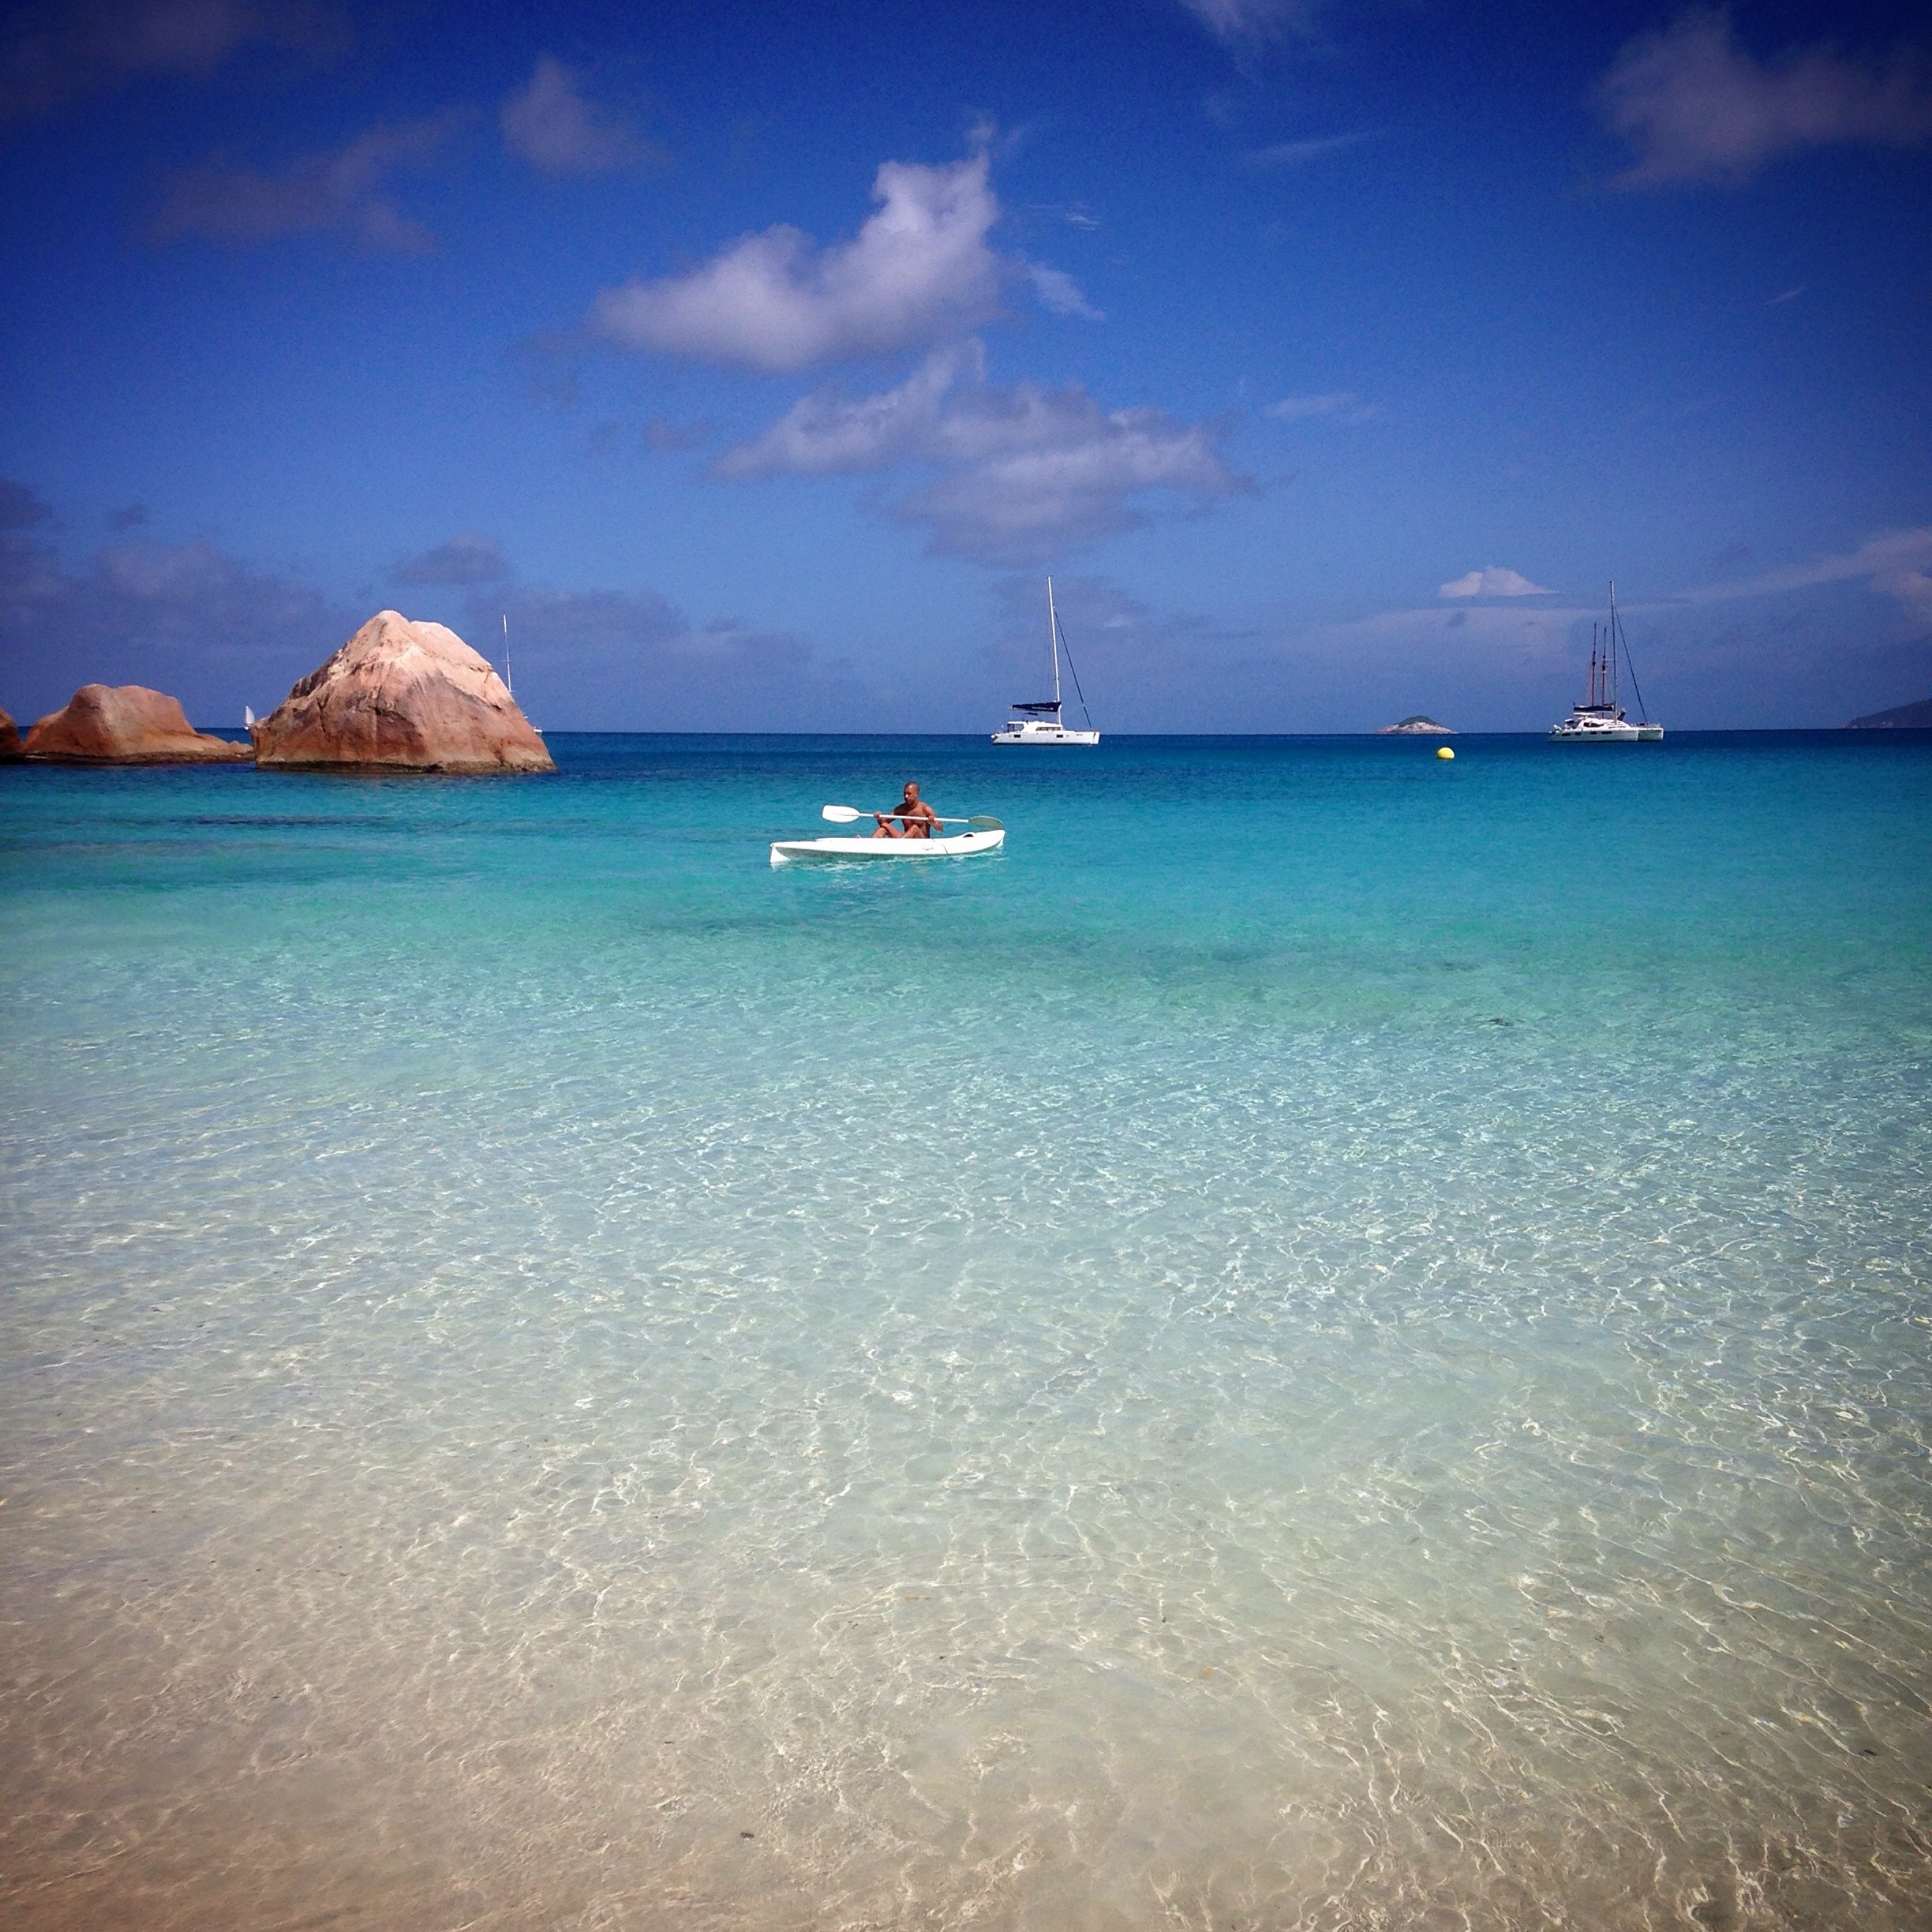
beach, sea, coast, sand, ocean, horizon, cloud, sunlight, shore, wave, dusk, reflection, lagoon, bay, island, body of water, caribbean, cape, islet, seychelles, praslin, anse lazio